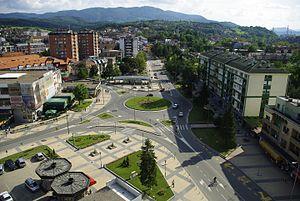
Loznica prononcé en français : /lɔznitsa/ est une ville de Serbie située dans le district de Mačva. Au recensement de 2011, la ville intra muros comptait 18 714 habitants et le territoire dont elle est le centre, appelé Ville de Loznica, 78 788.